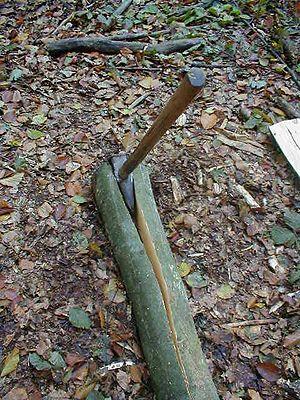
Le fendage du bois est une technique ancienne utilisée en menuiserie, charpenterie, pour le façonnage des bois d’œuvre, pour la fabrication d’objets en bois, la vannerie et le bois de chauffage. Contrairement au sciage du bois, le bois est fendu dans le sens du fil, à l'aide d'outils tels que marteau, coin, merlin, une hache de fendage, un départoir, ou un couteau à démastiquer.